A Letter to the President

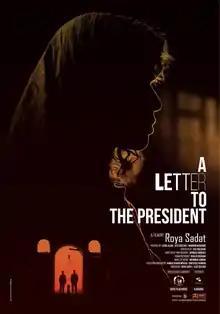
Film poster

A Letter to the President is a 2017 Afghan drama film written and directed by Roya Sadat. It was selected as the Afghan entry for the Best Foreign Language Film at the 90th Academy Awards, but it was not nominated.